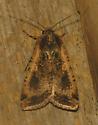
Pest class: cutworms